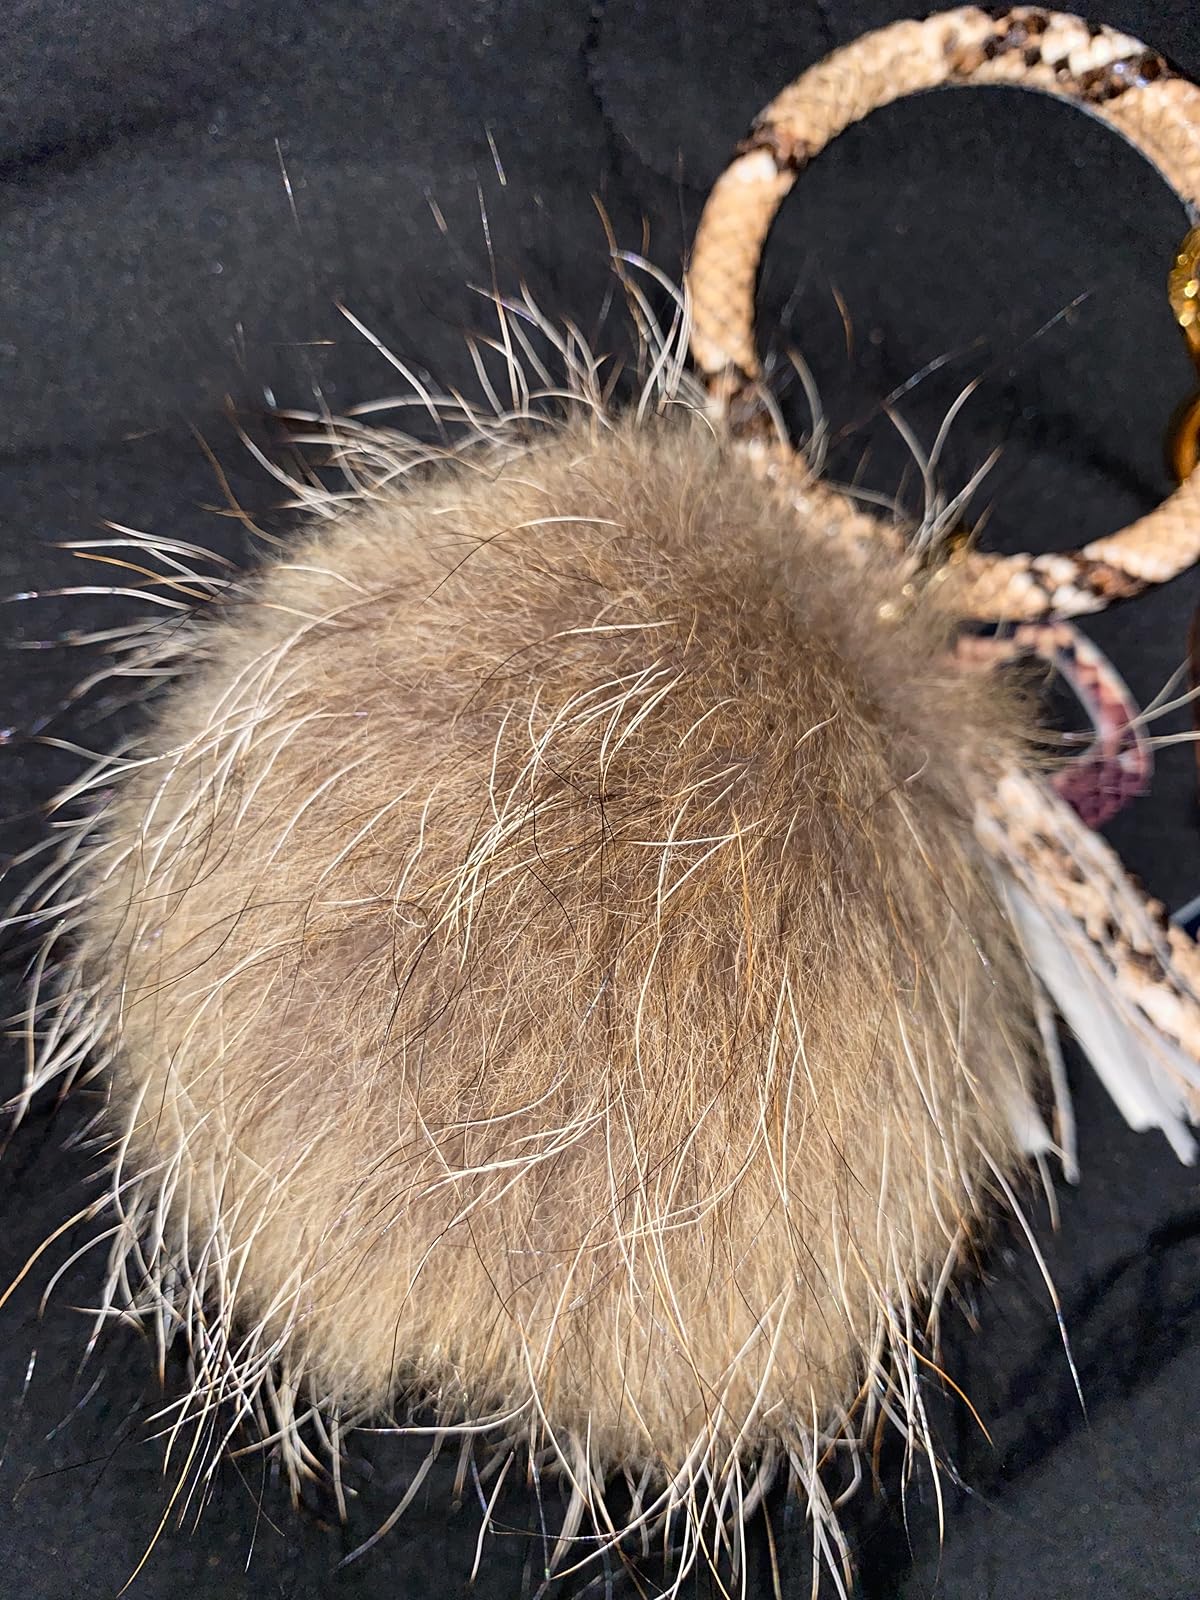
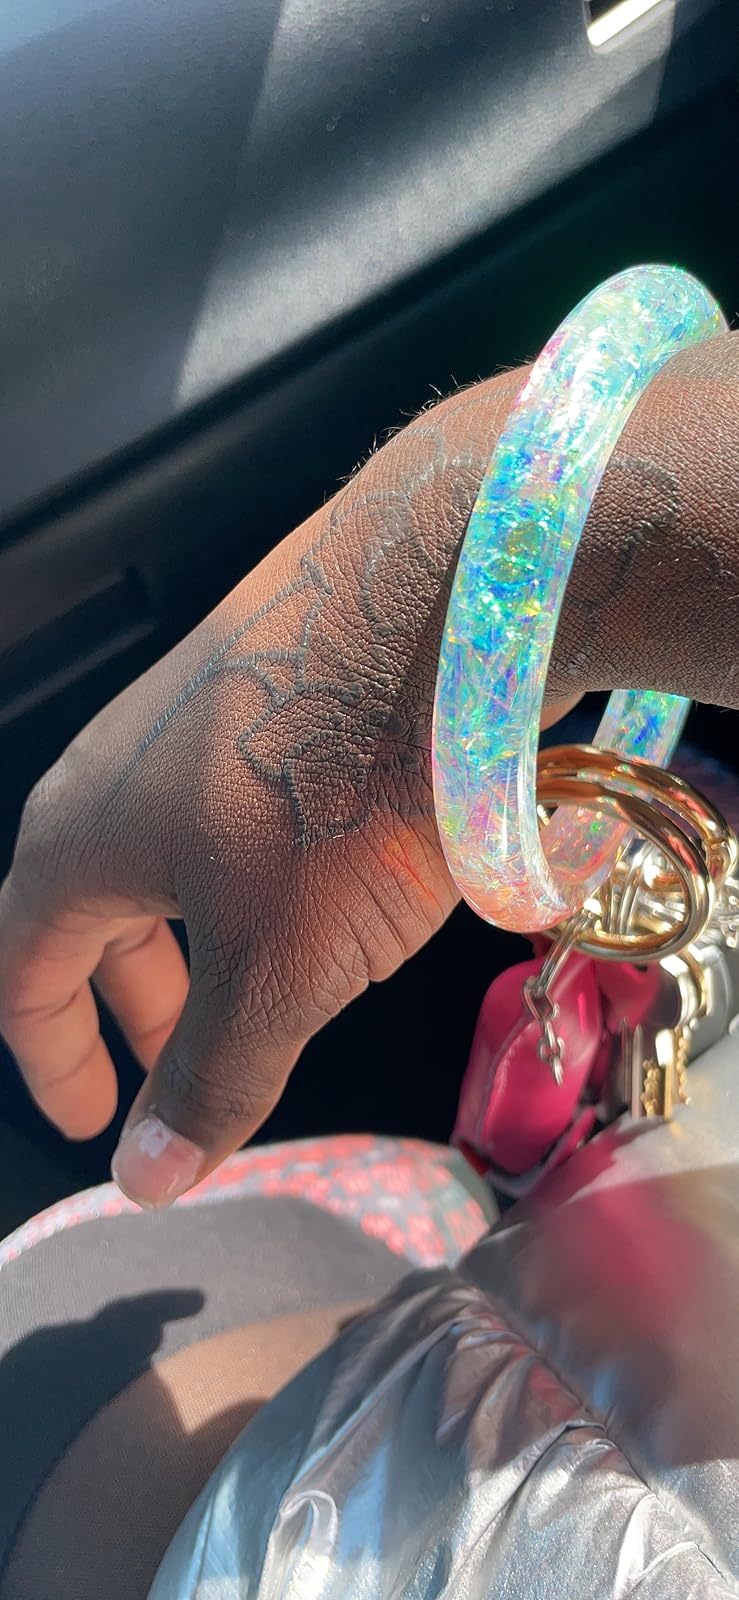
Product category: accessories_keychain
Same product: no